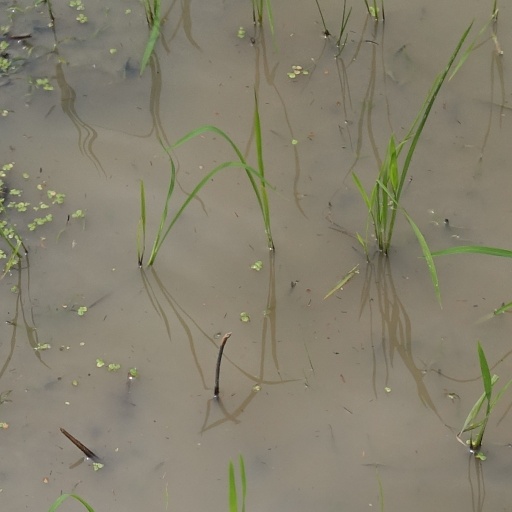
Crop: rice